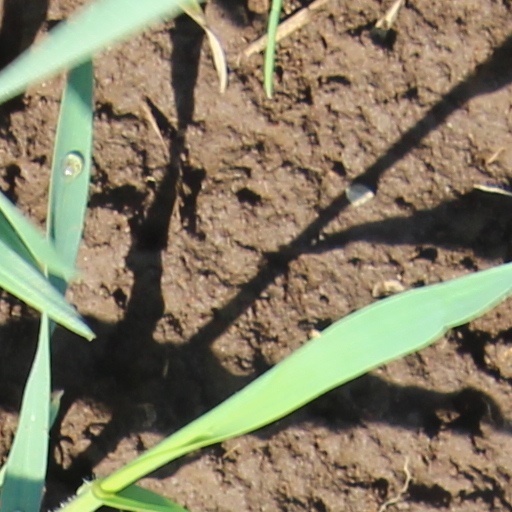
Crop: wheat